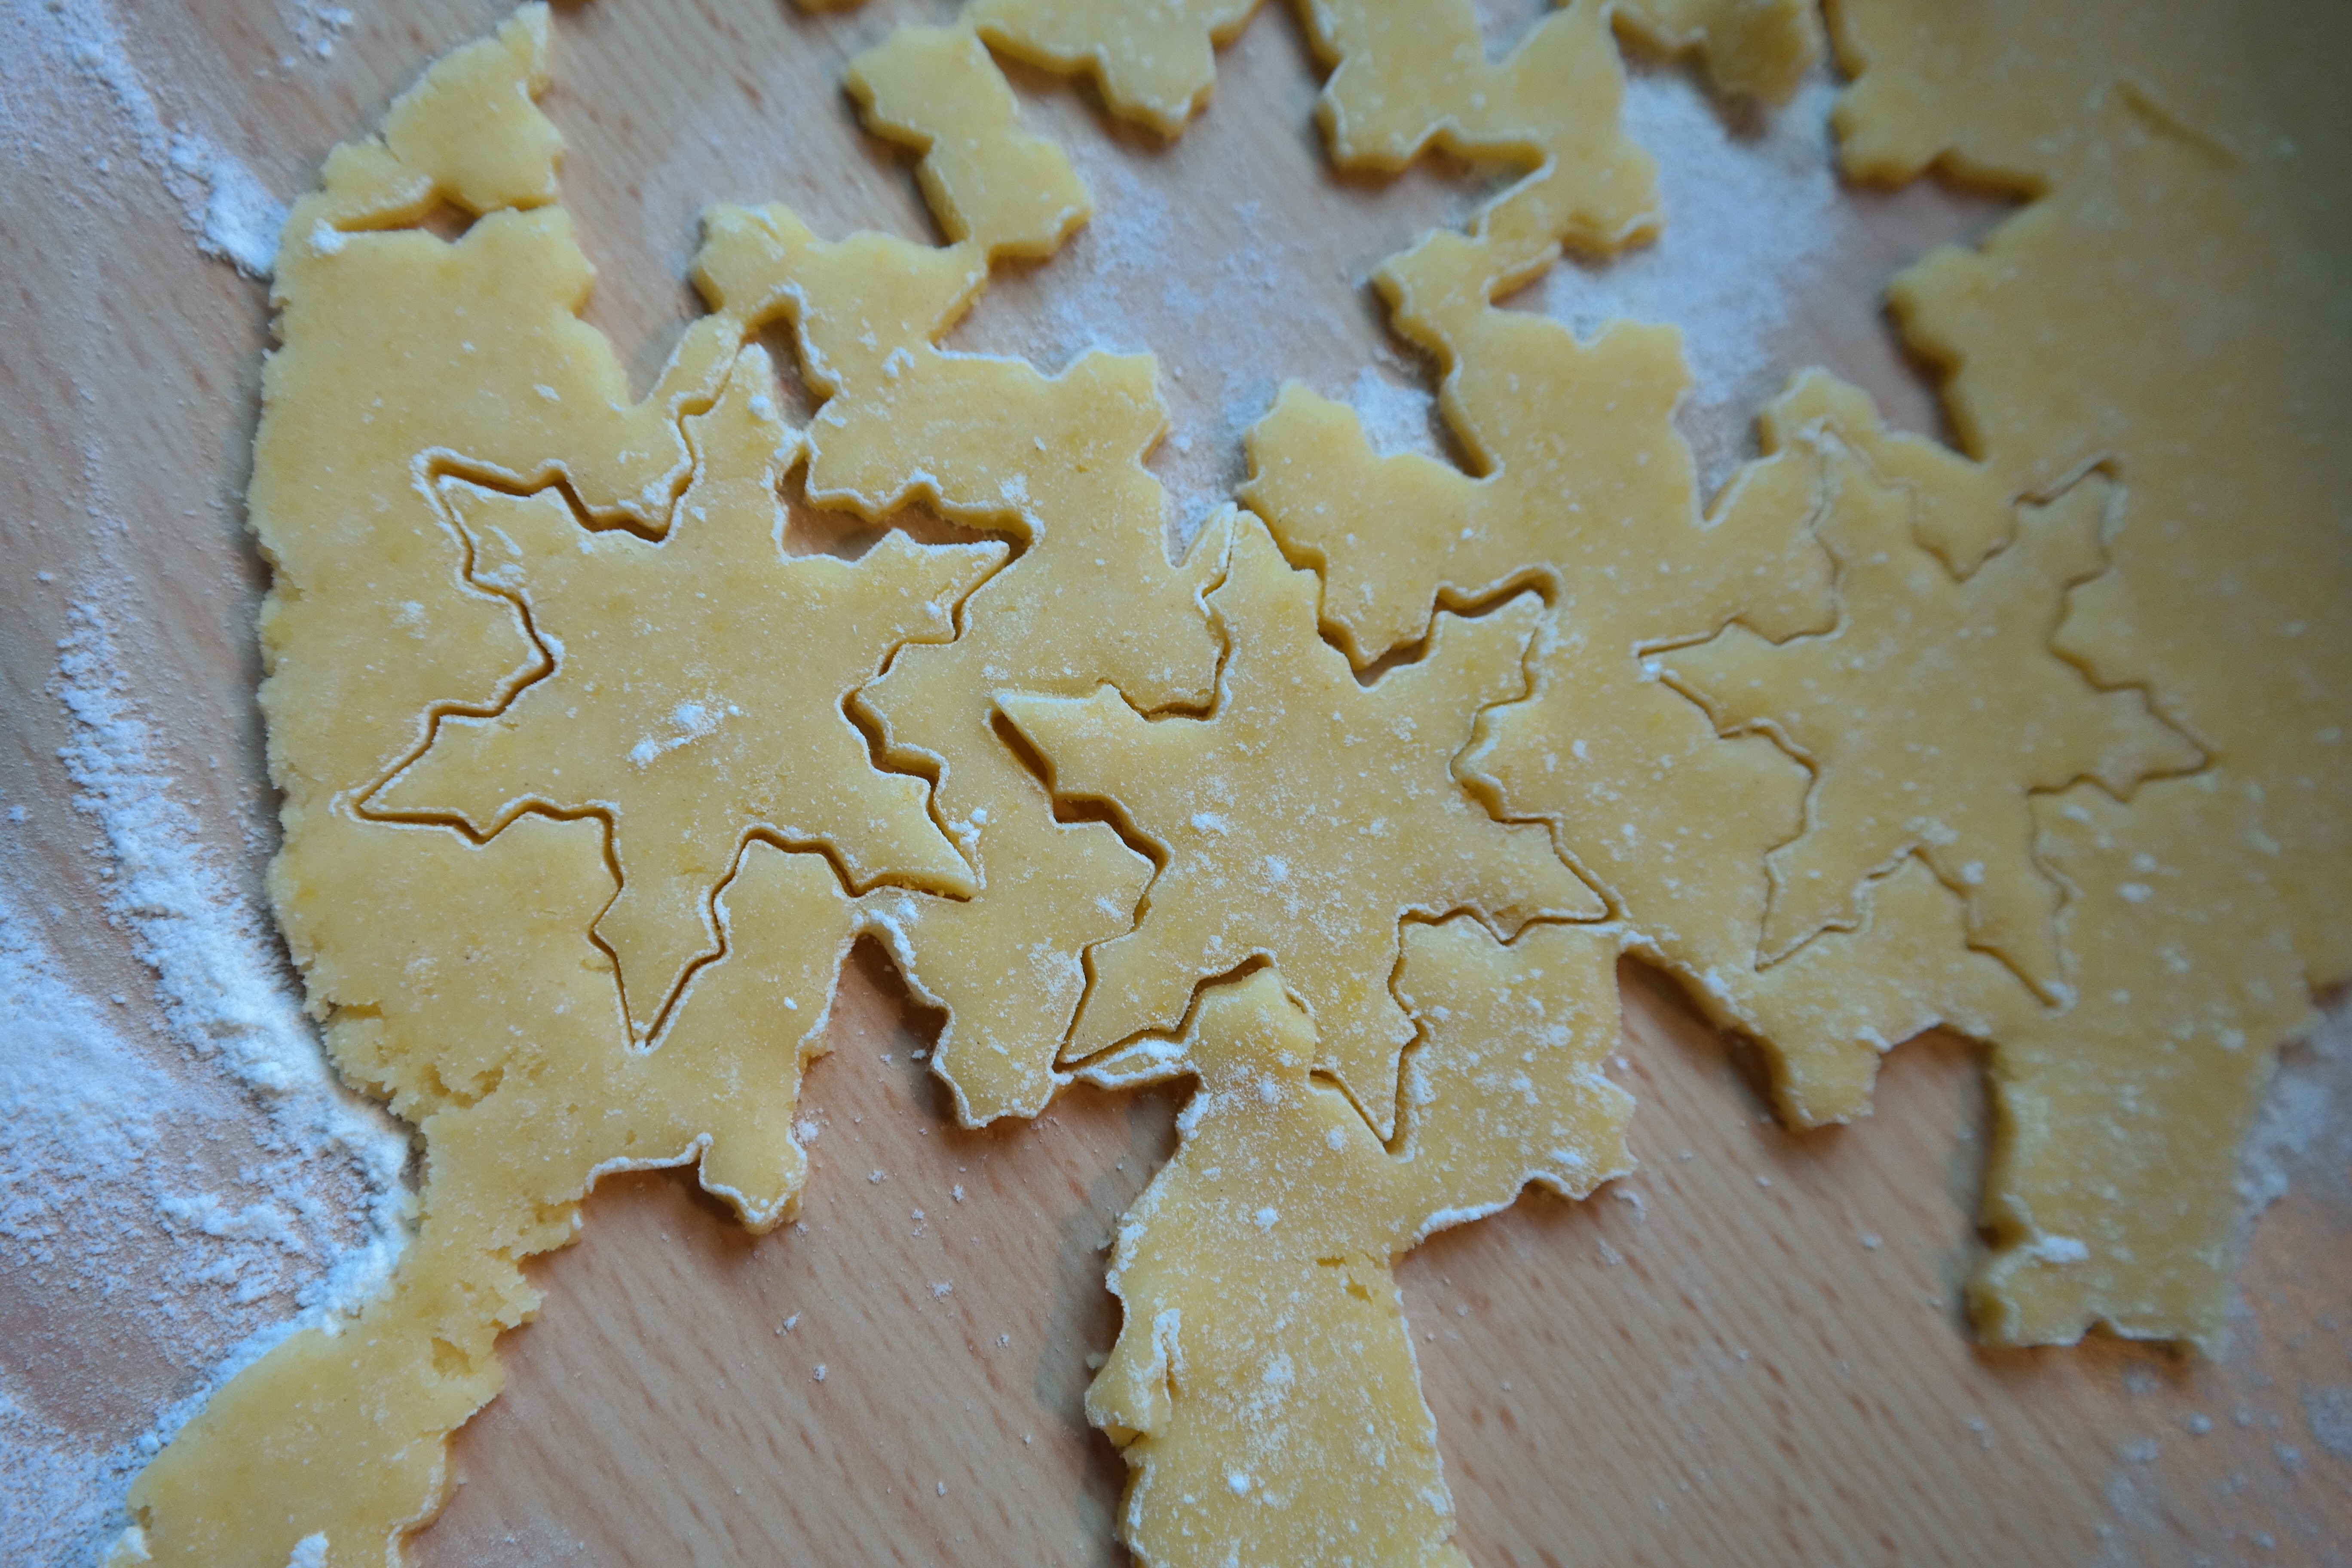
star, dish, food, baking, christmas, cookie, dessert, dough, cookie cutter, bake, christmas cookies, cookies, icing, flour, form, baked goods, small cakes, ausstecherle, cut out, buttercream, coring alder dough, snack food, wave out